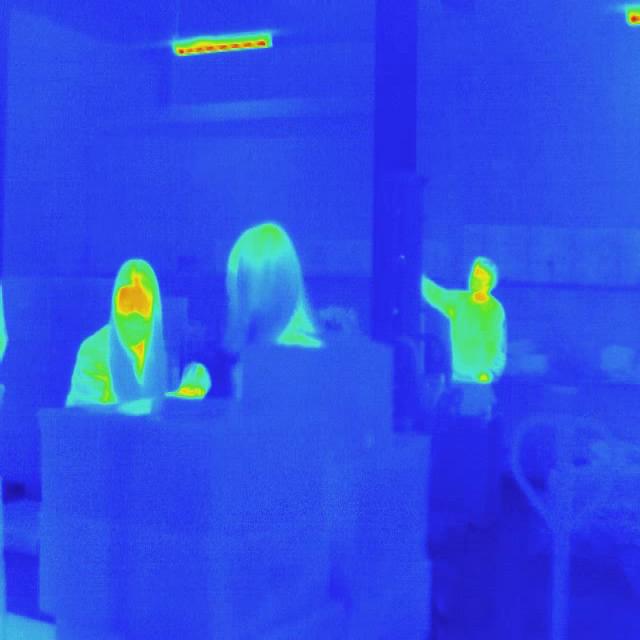
Detected objects:
label: person
label: person
label: person